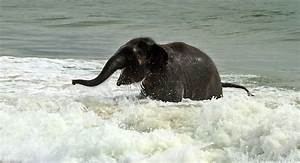
Label: elephant